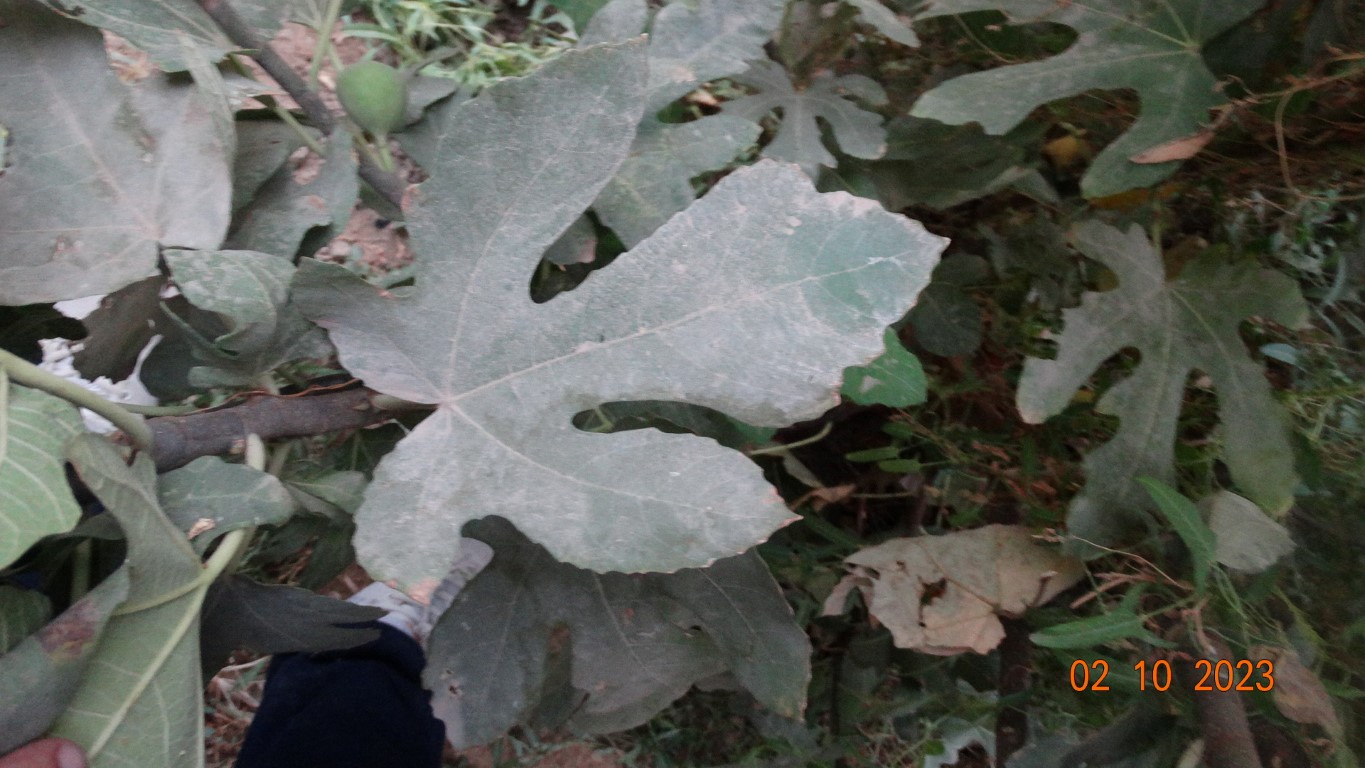
Label: healthy